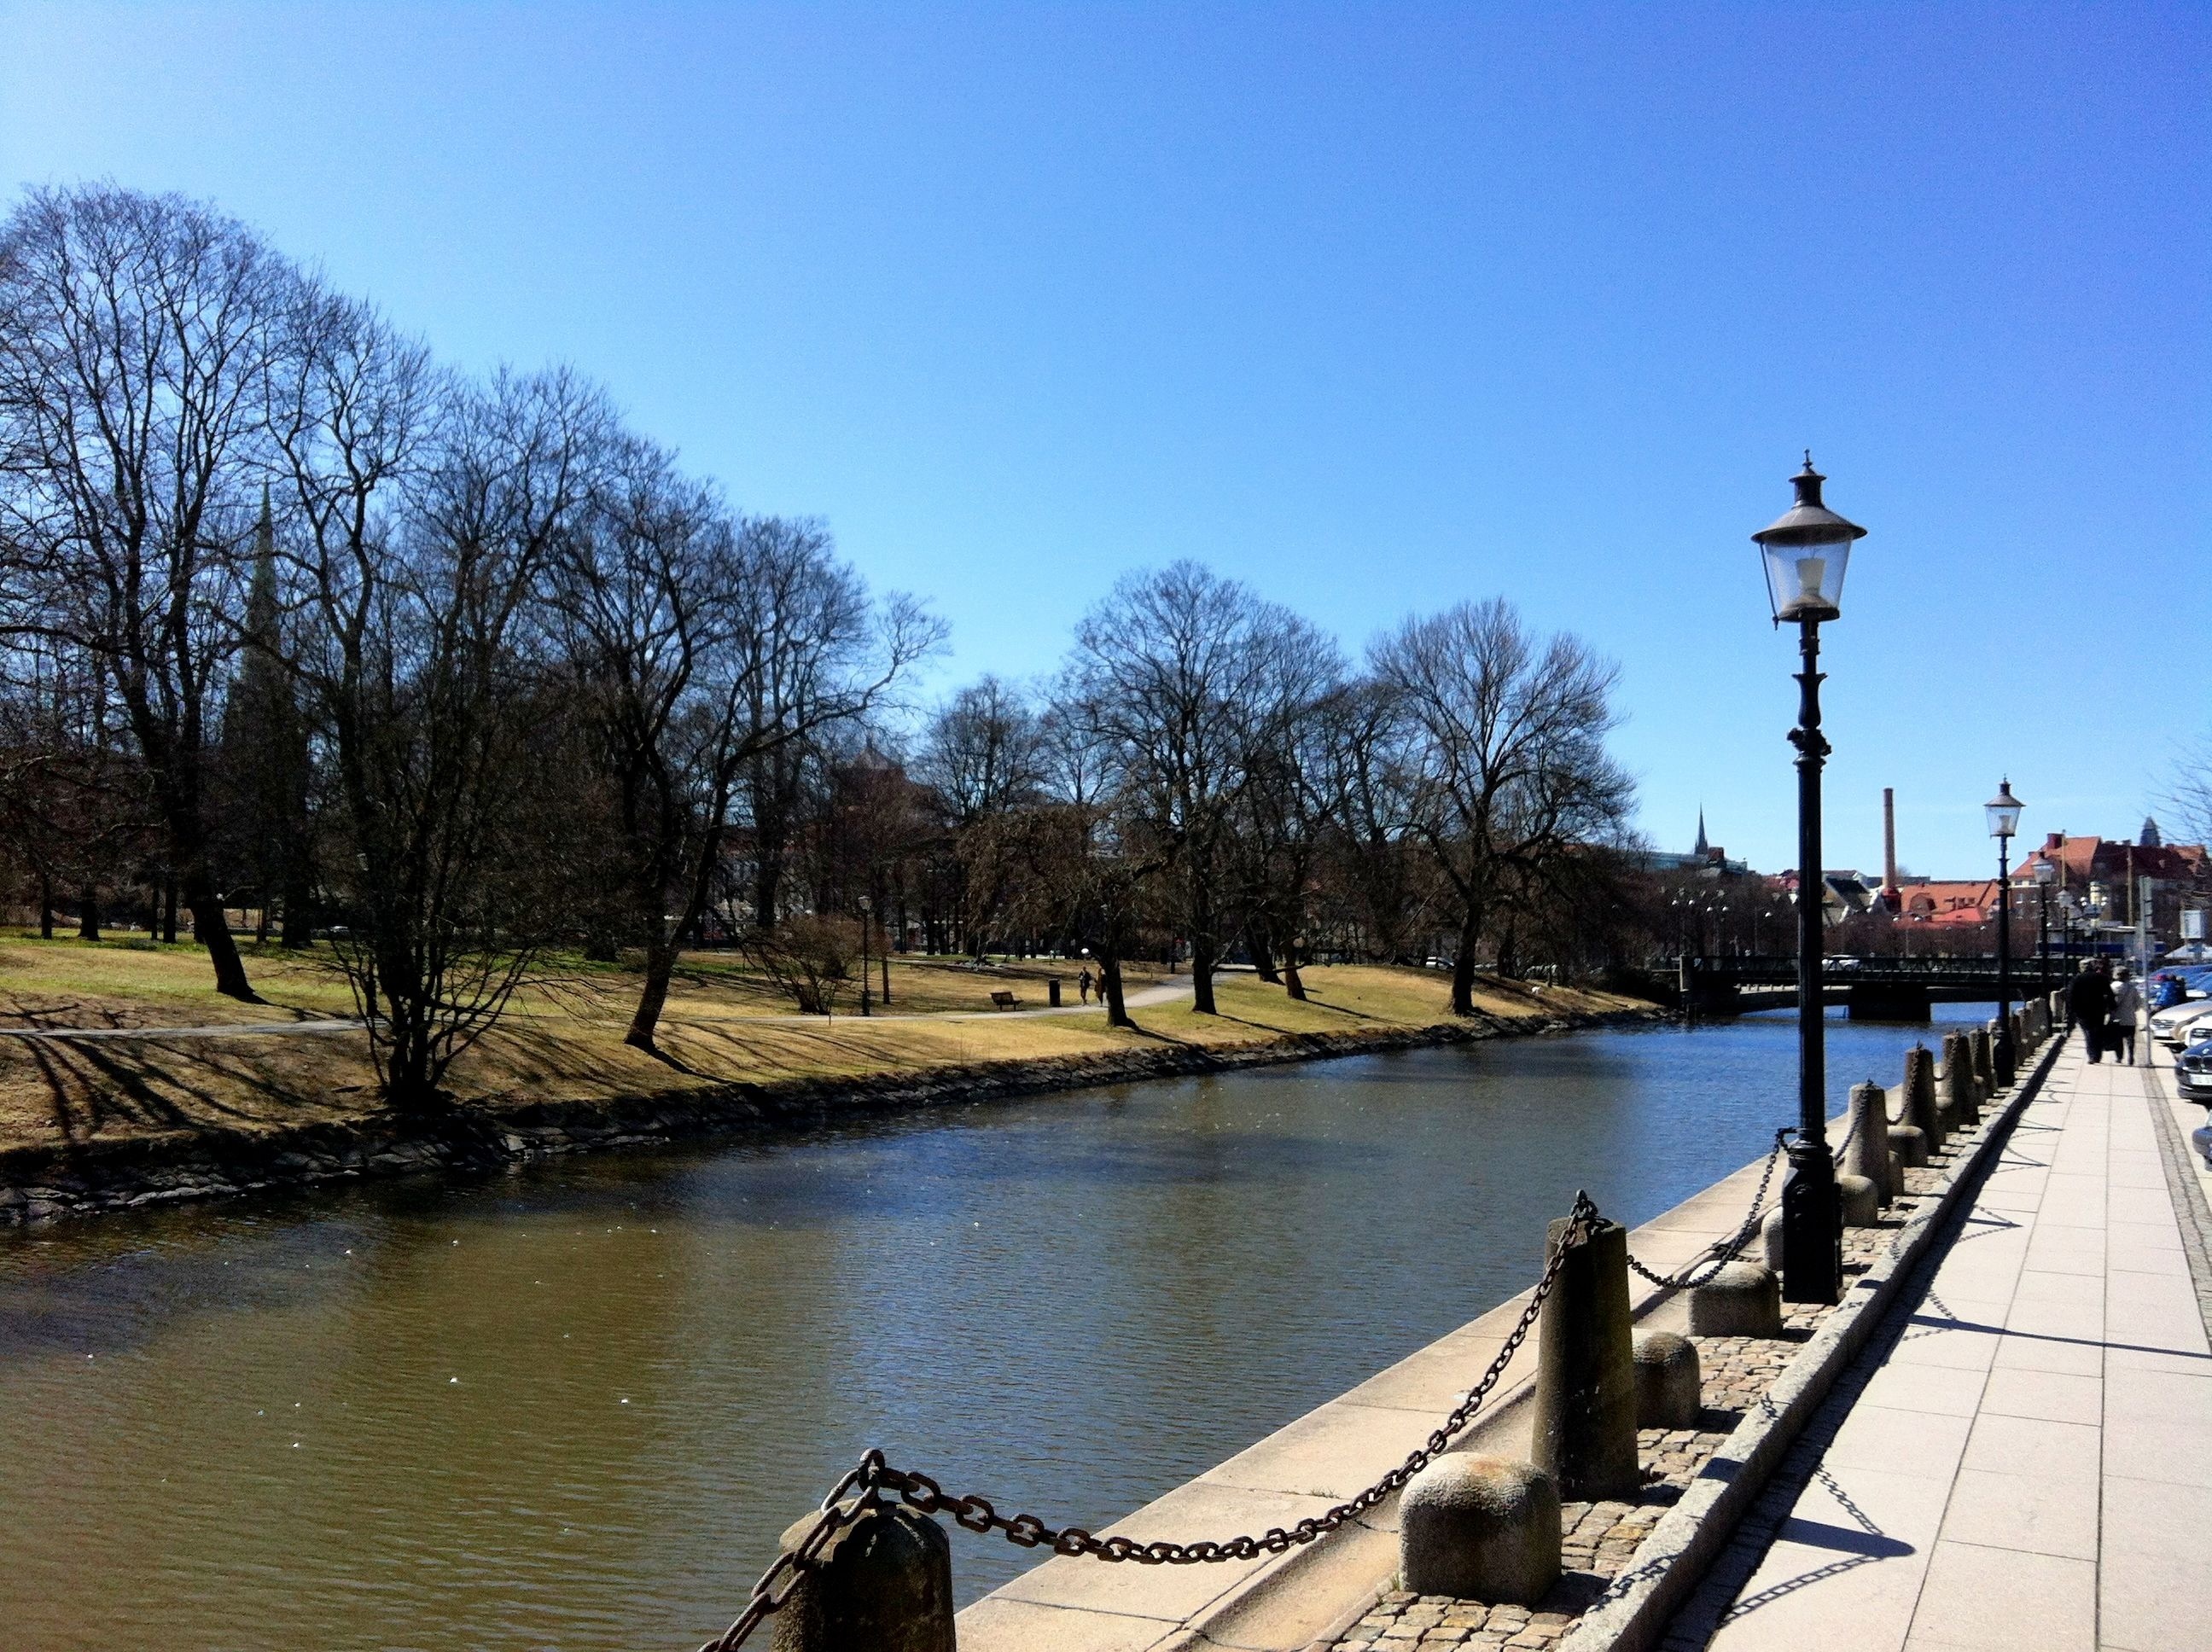
sea, water, dock, bridge, lake, river, canal, walkway, evening, reflection, vehicle, reservoir, waterway, body of water, sweden, channel, gothenburg, landform